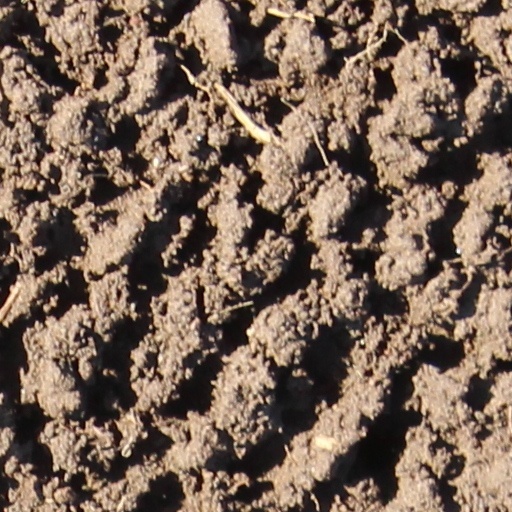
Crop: wheat